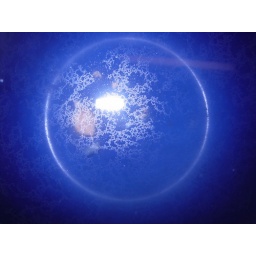
grease in a blue bowl